Kevin Roose

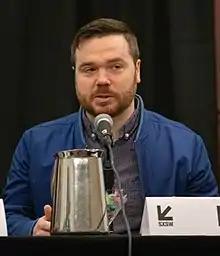
Roose at South by Southwest 2019

Kevin Roose is an American author and journalist. He is the author of three books, and is a technology columnist and podcast host for "The New York Times". He wrote a book about Liberty University, an evangelical Christian university known for strict rules imposed on students, and was included on the 2015 "Forbes" 30 Under 30 list.